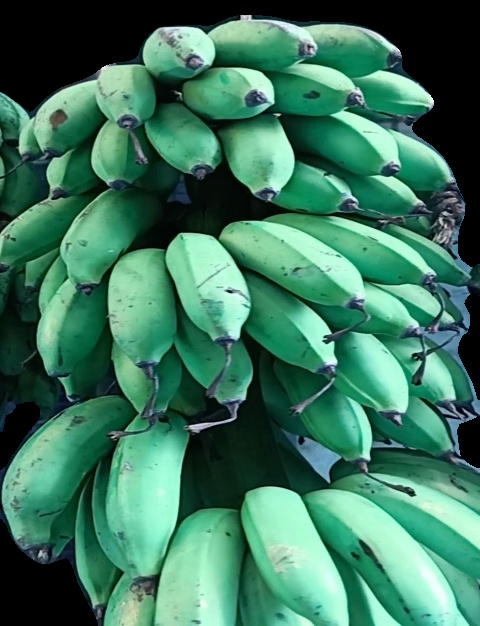
Variety: rasbale
Grade: grade2